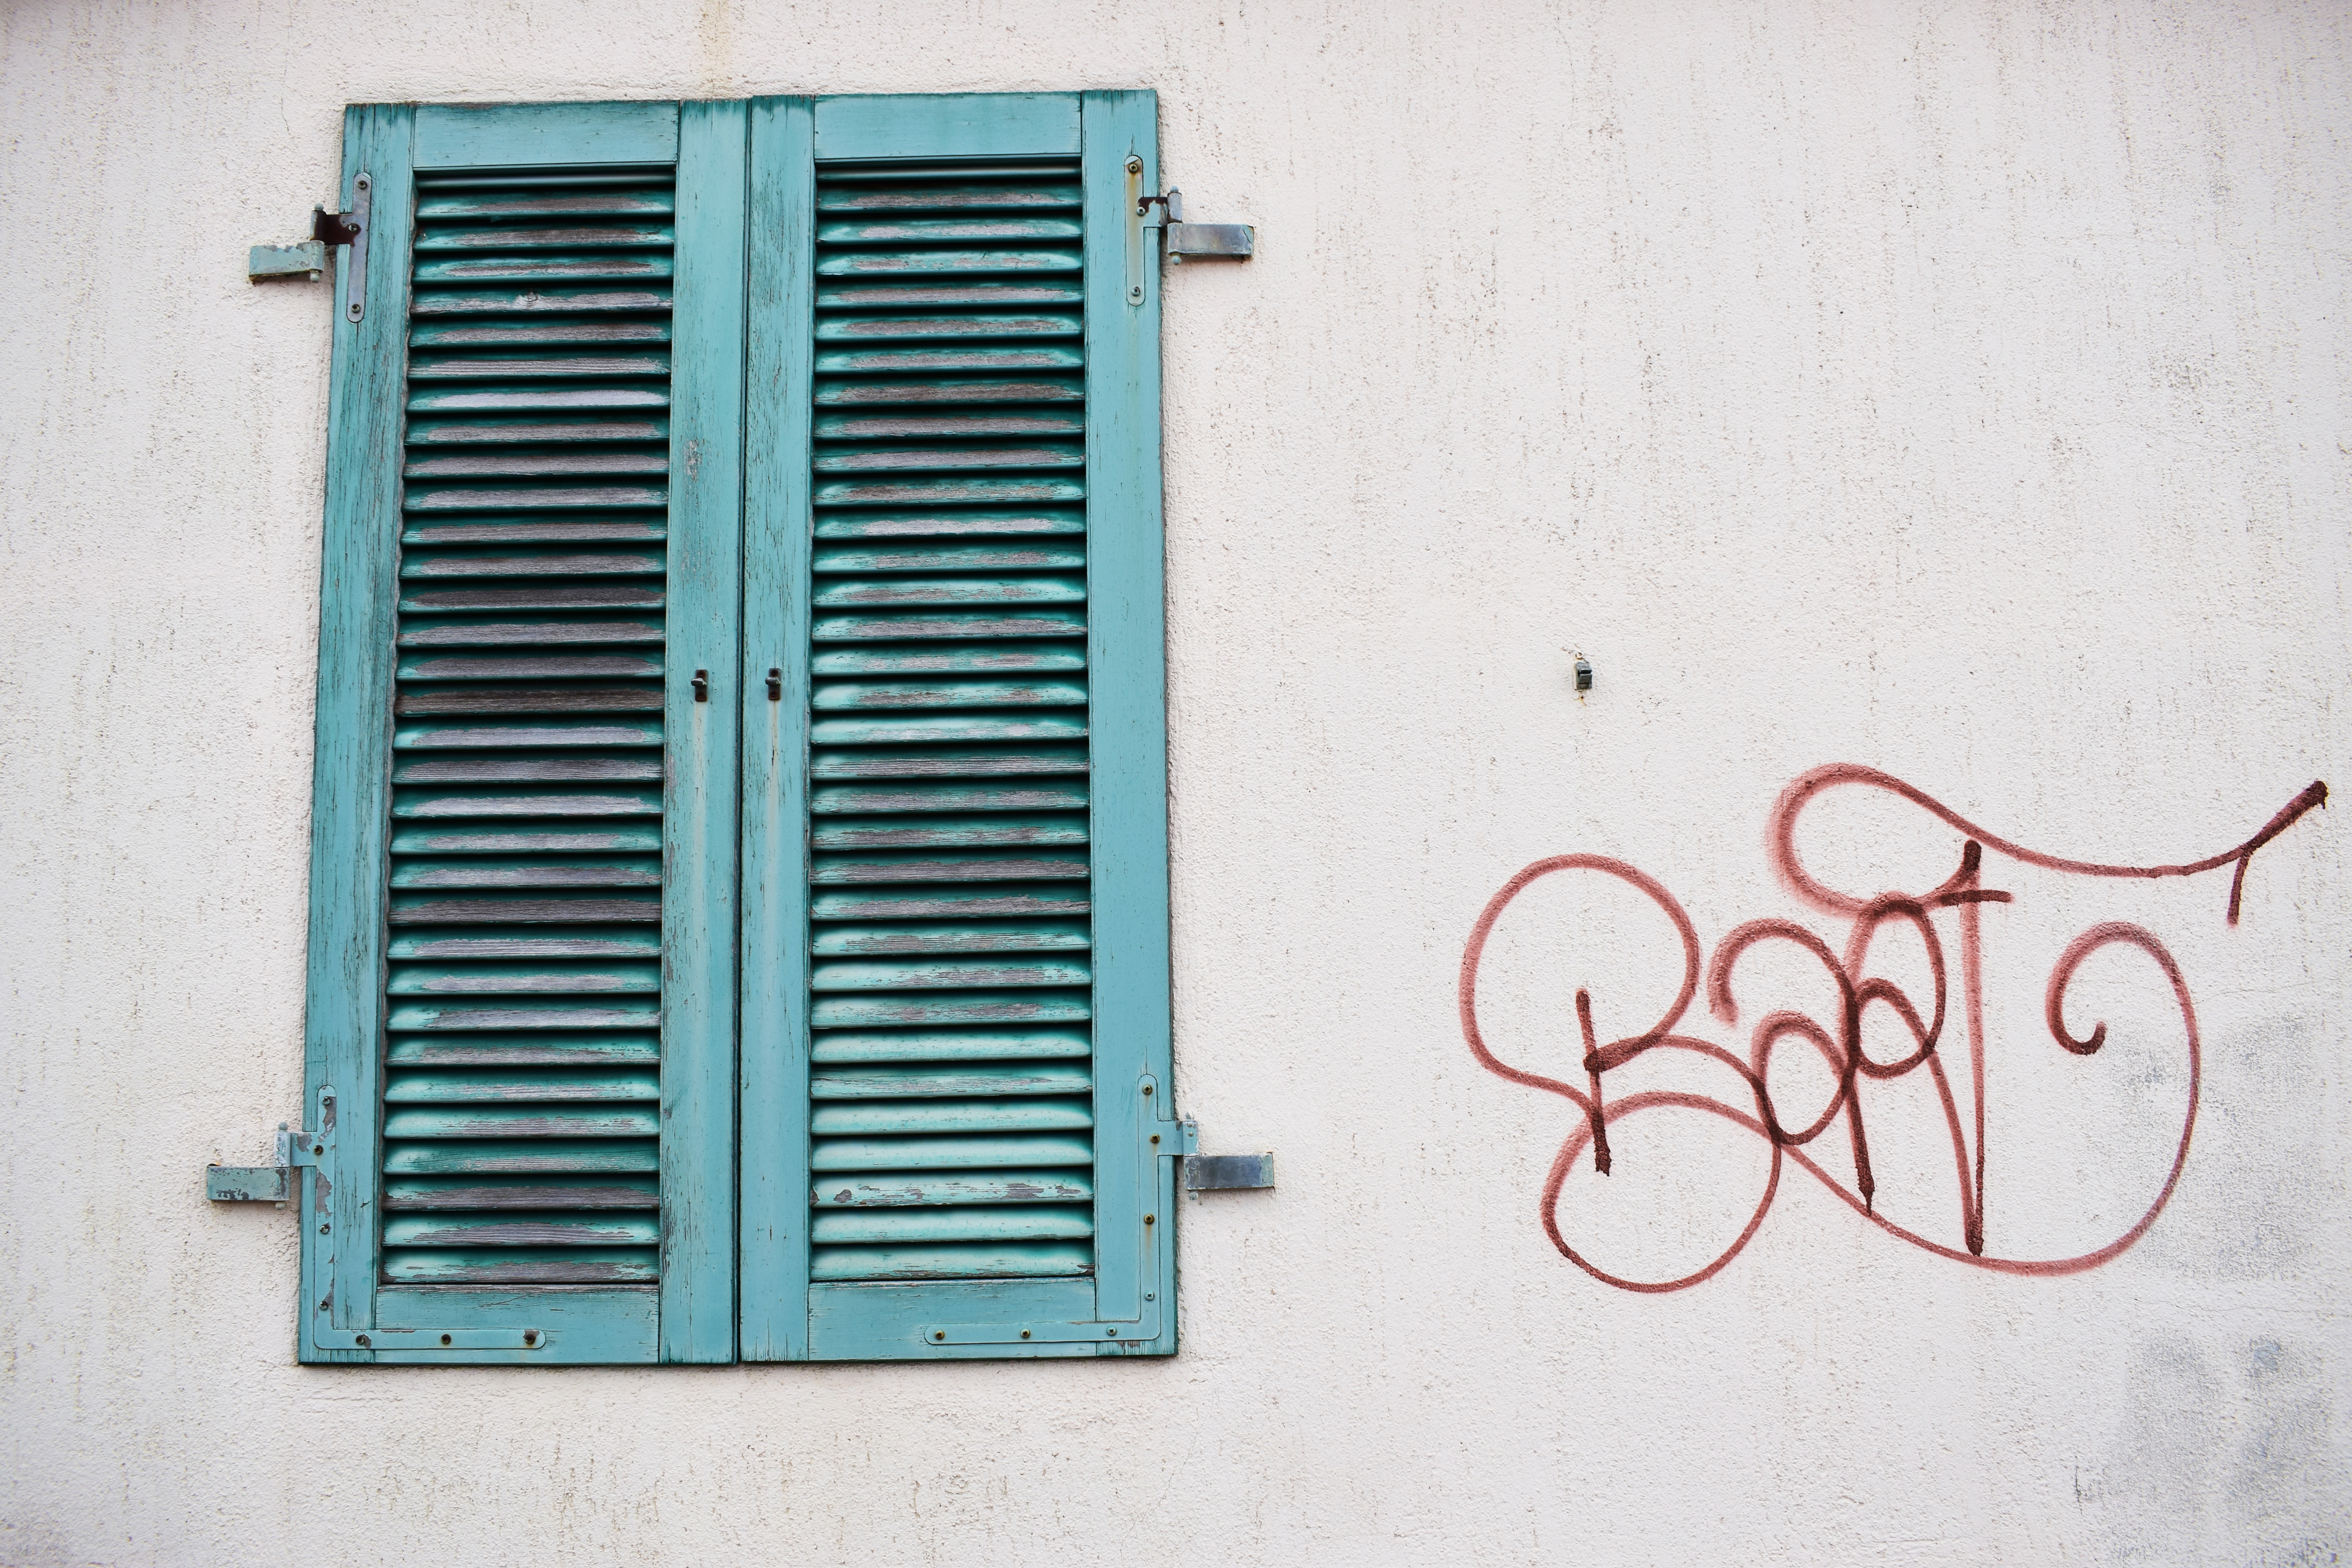
white, window, wall, line, red, color, blue, interior design, art, design, shape, window covering